Goat (2016 film)

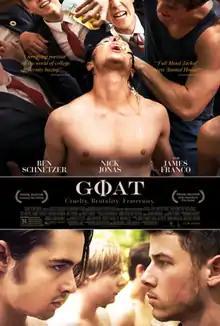
Theatrical release poster

Goat is a 2016 American drama film directed by Andrew Neel and written by David Gordon Green, Neel, and Mike Roberts; it is based on the book "Goat: A Memoir" by Brad Land. It stars Ben Schnetzer, Nick Jonas, Gus Halper, Daniel Flaherty, Jake Picking, Virginia Gardner and James Franco. The film had its world premiere at the Sundance Film Festival on January 22, 2016. The film was released on September 23, 2016, by The Film Arcade and Paramount Home Video with a limited theatrical release and a same day video on demand distribution.